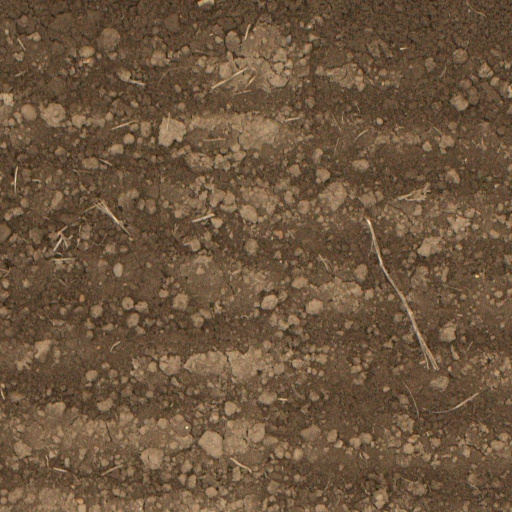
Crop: wheat